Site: brandenburg
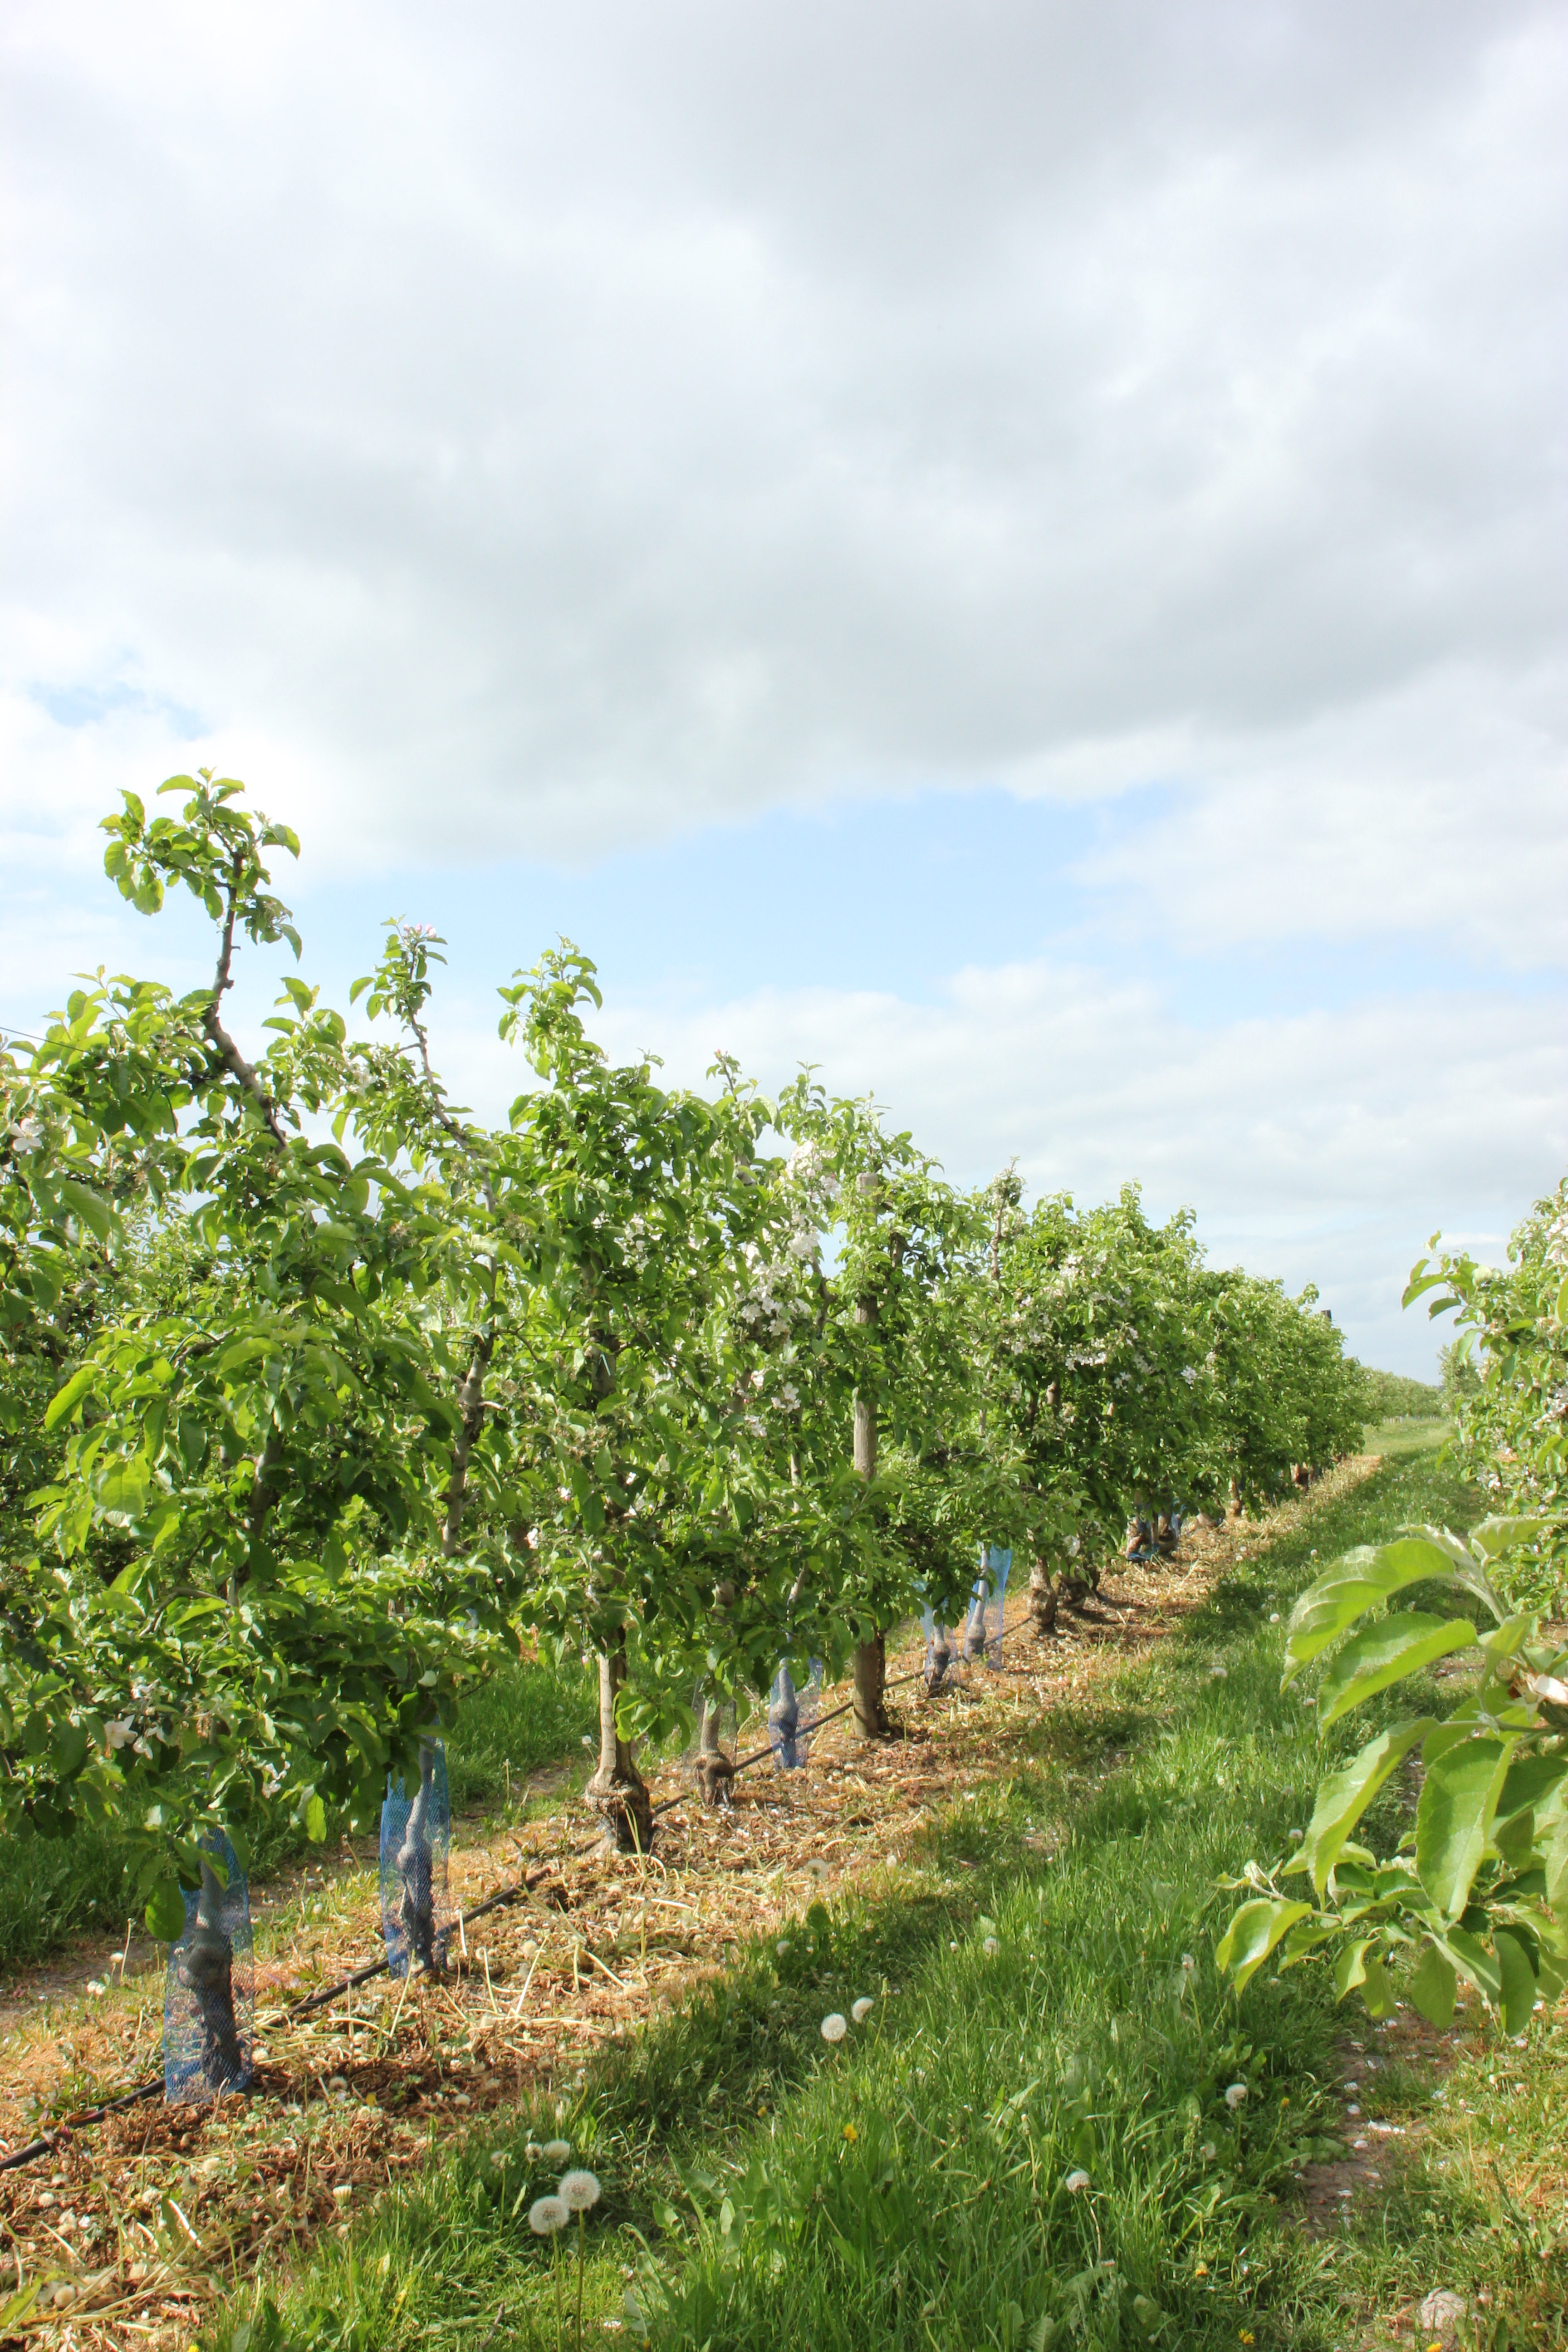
Growth stage (BBCH 67): Flowering